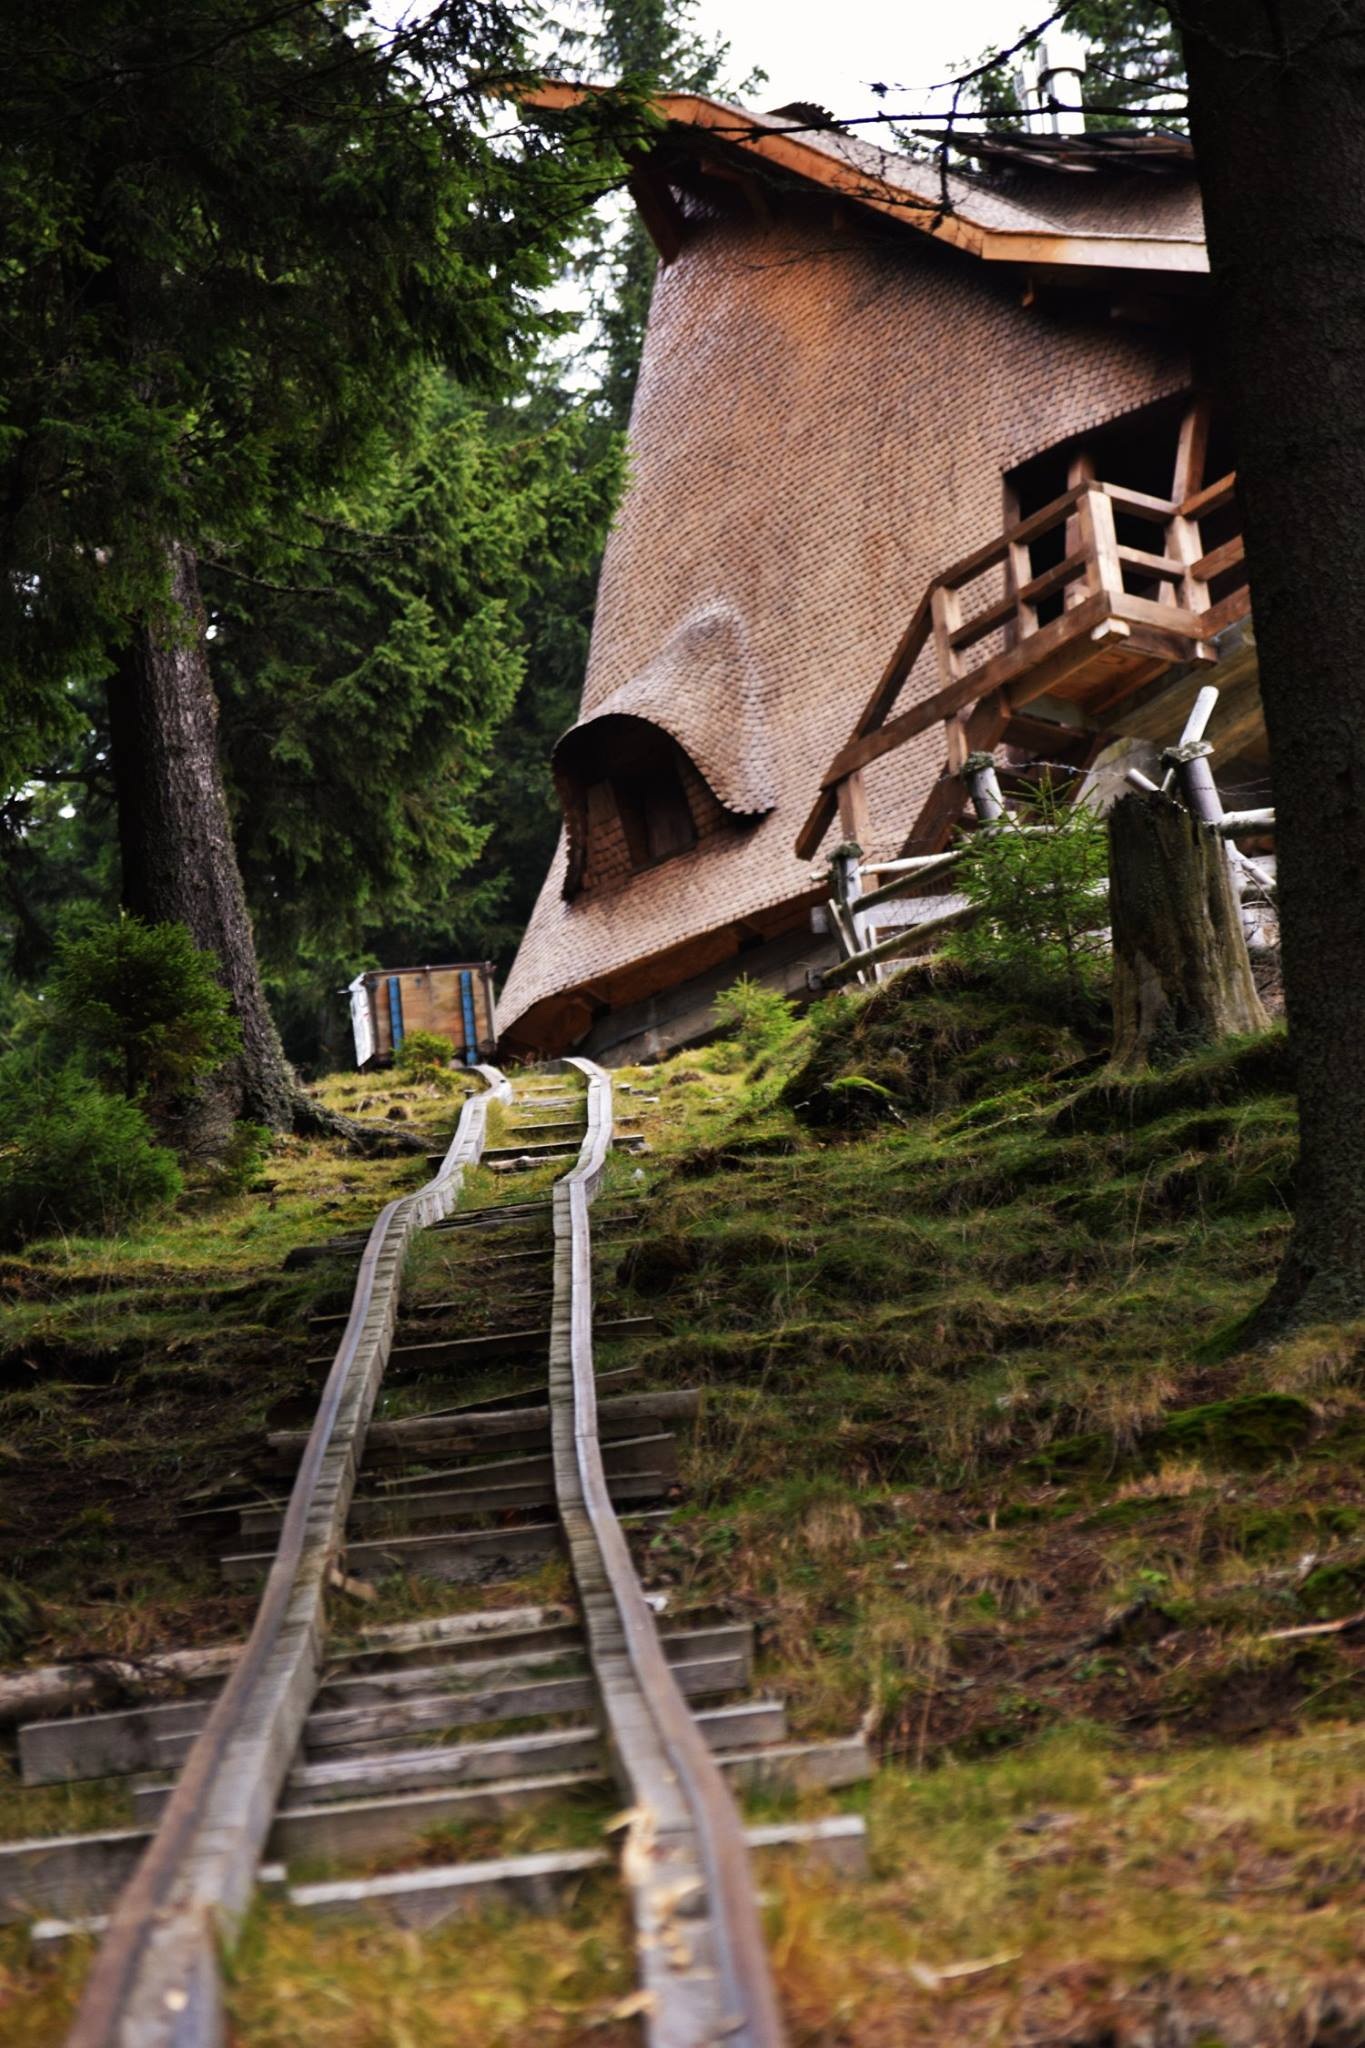
landscape, tree, nature, grass, branch, plant, sky, wood, home, autumn, trees, woody plant, outdoor structure